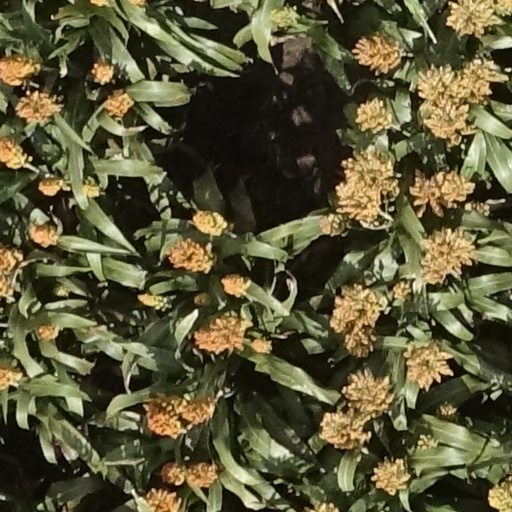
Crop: sorghum